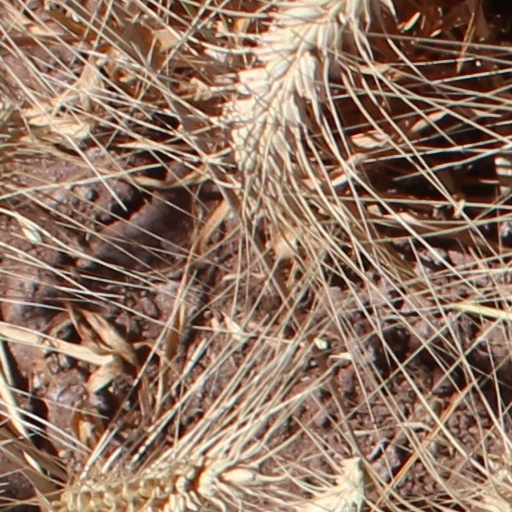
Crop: wheat